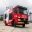
Label: ambulance